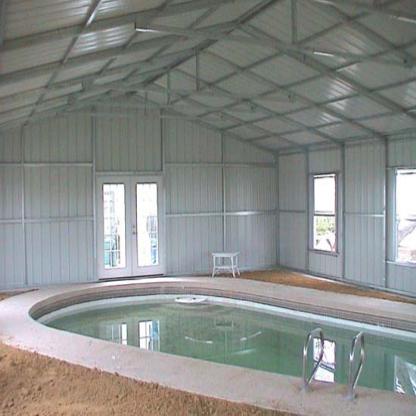
Scene: Indoor